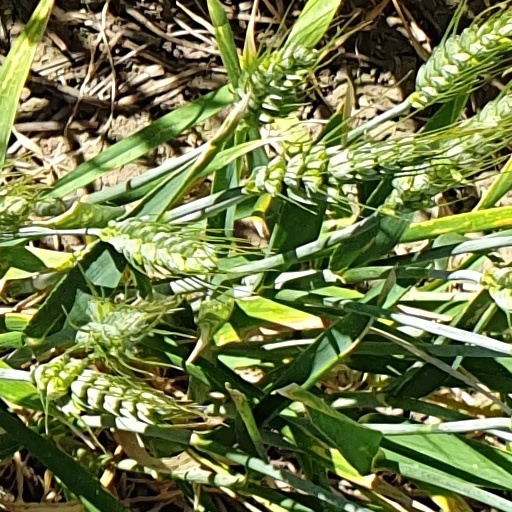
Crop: wheat